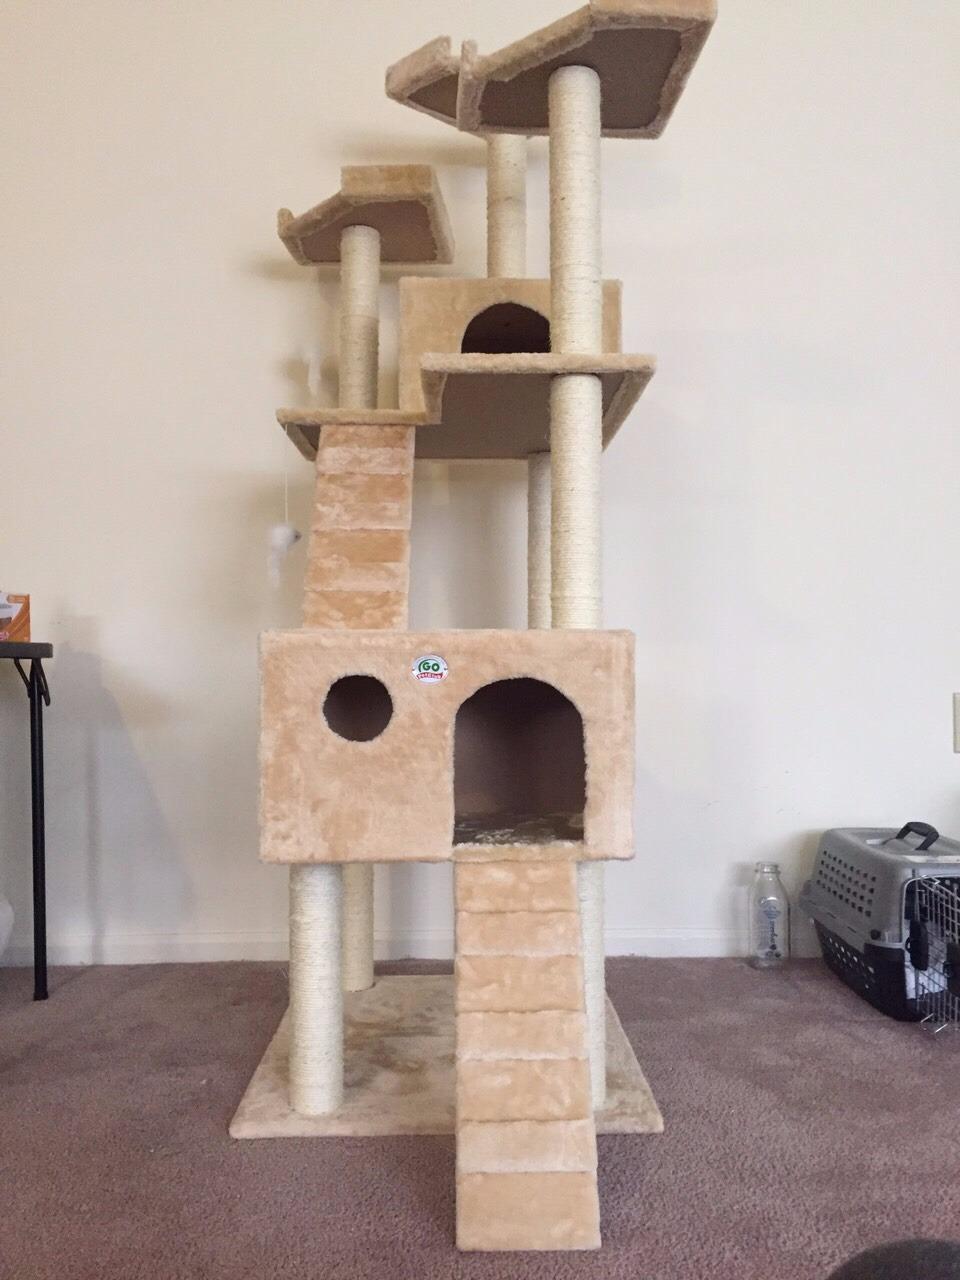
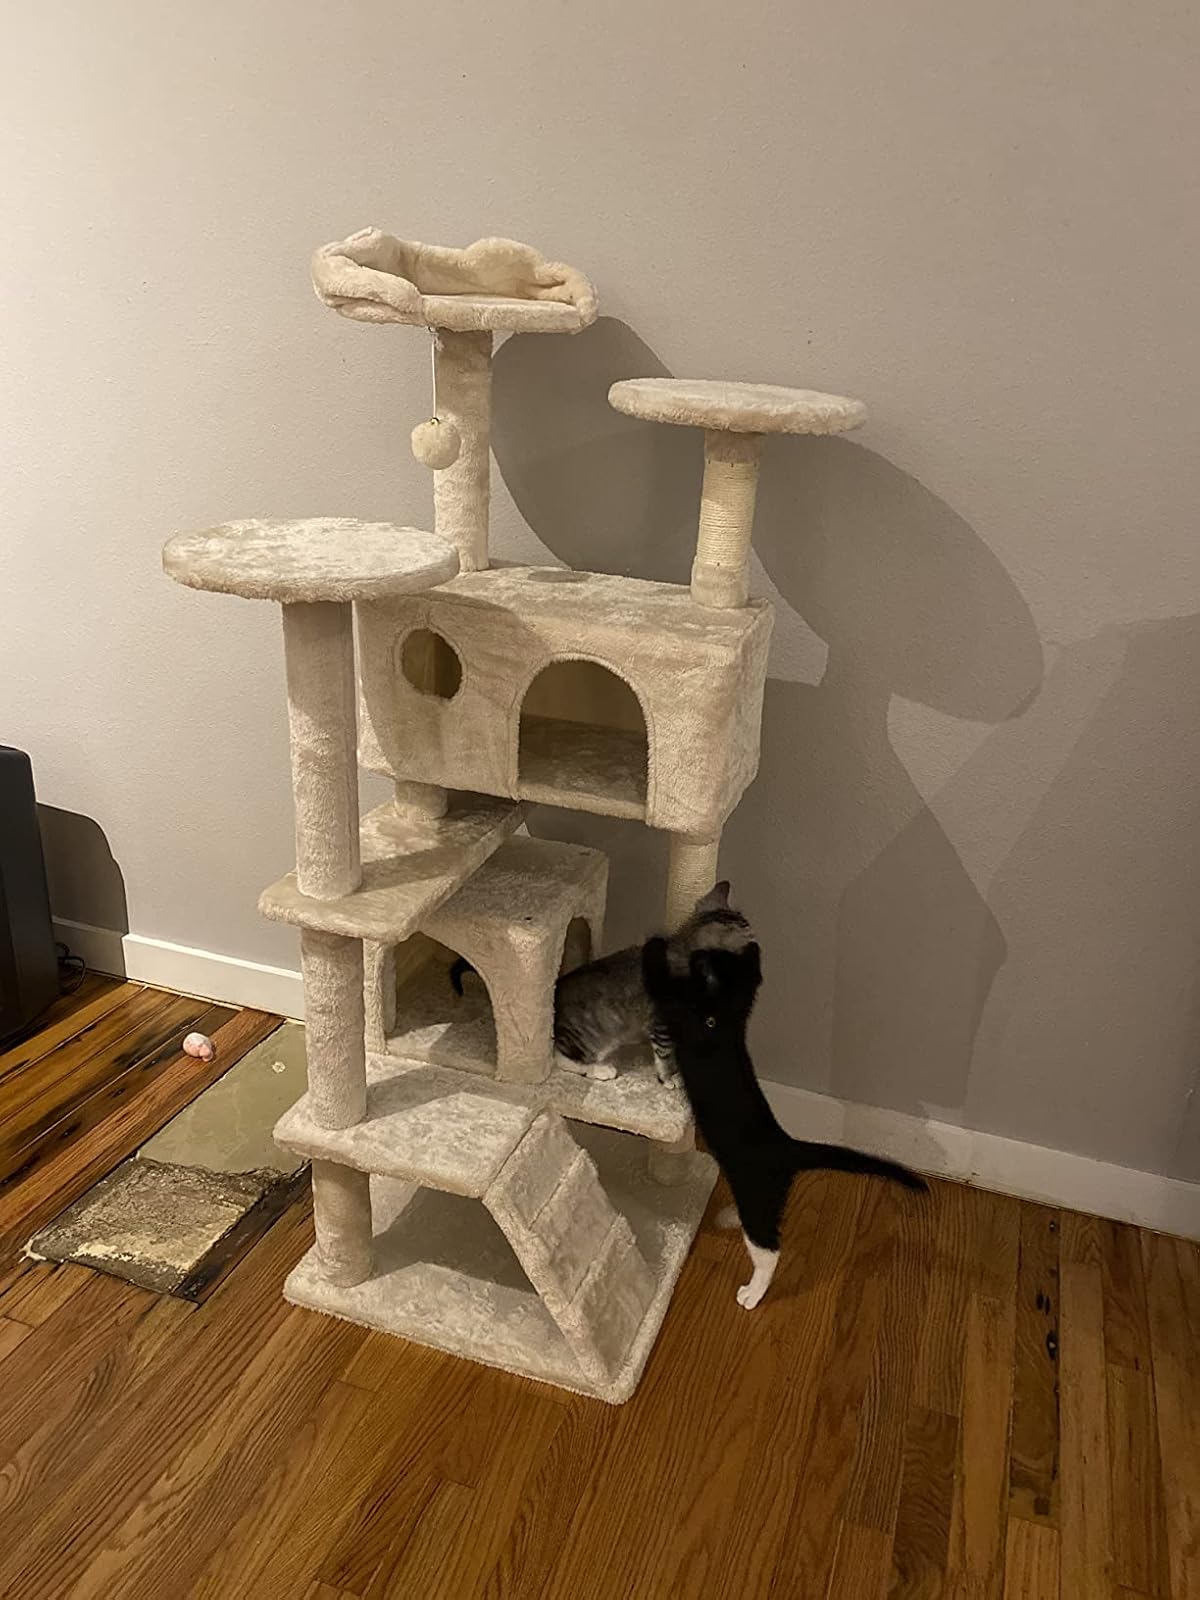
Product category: items_cat tree
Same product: no